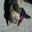
Label: cat